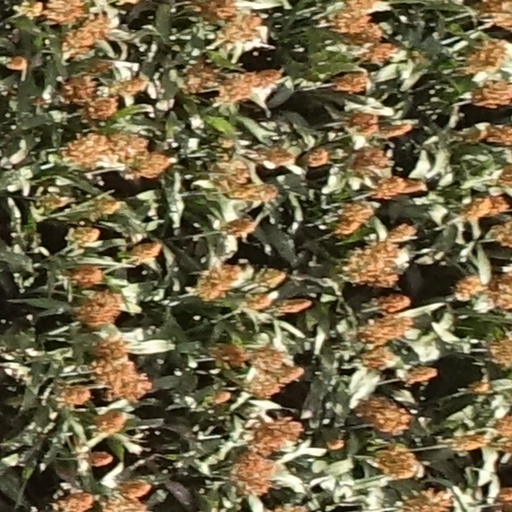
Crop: sorghum